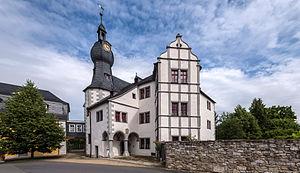
Nimritz est une municipalité allemande du land de Thuringe, dans l'arrondissement de Saale-Orla, au centre de l'Allemagne. En 2015, sa population est de 329 habitants.